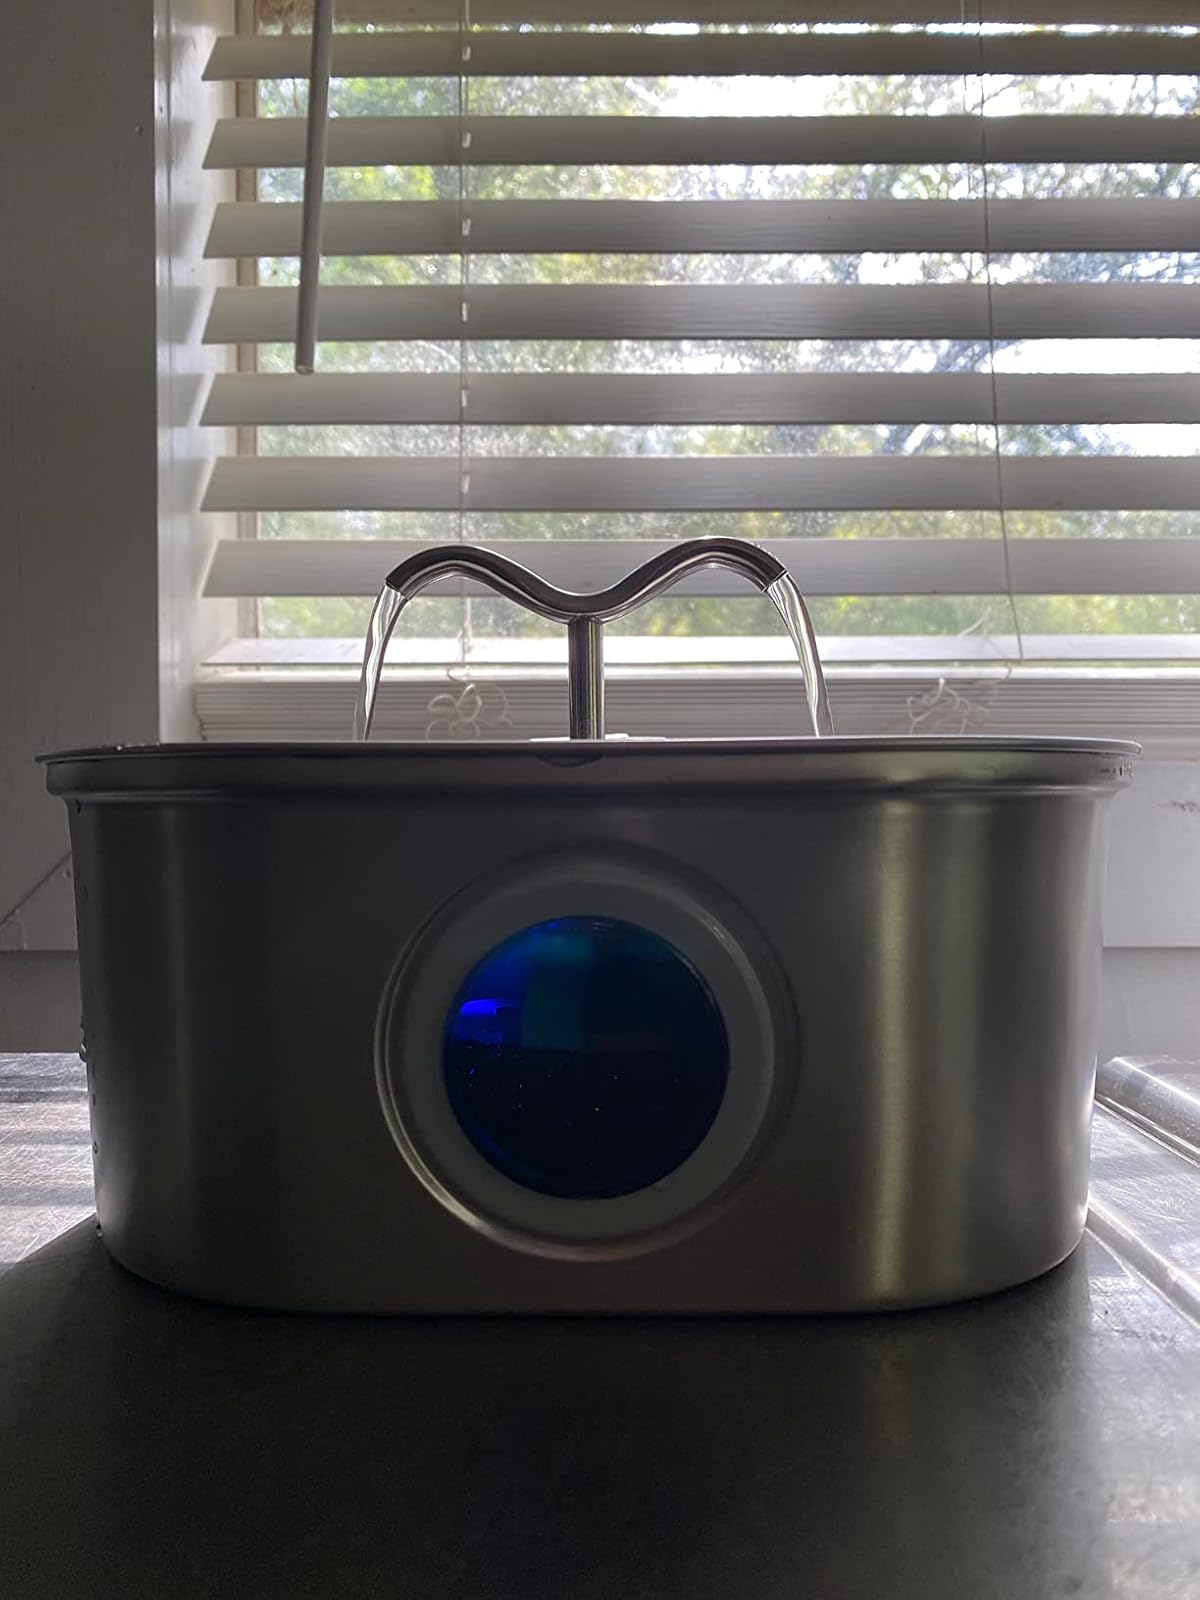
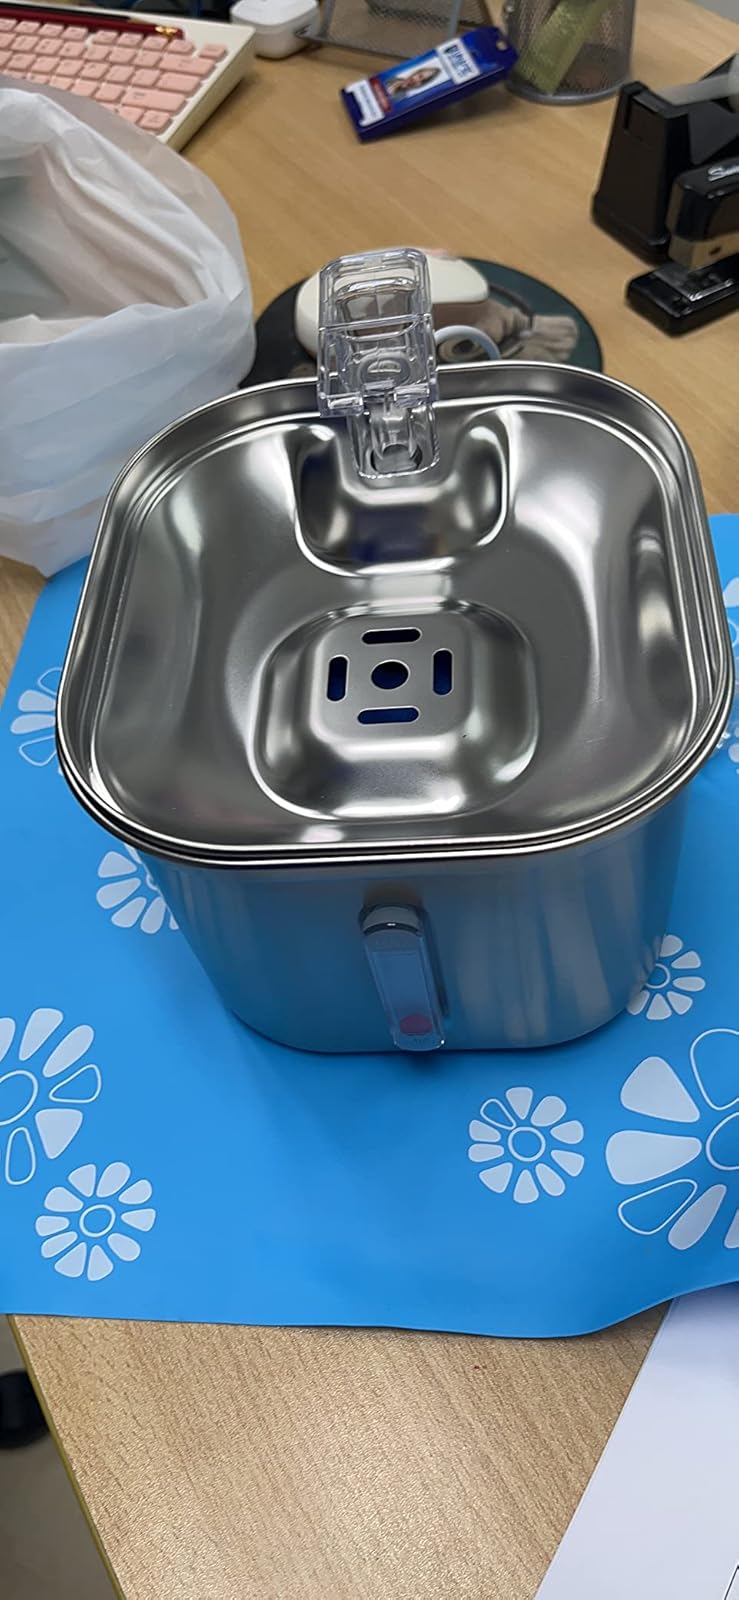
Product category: items_bowl
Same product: no